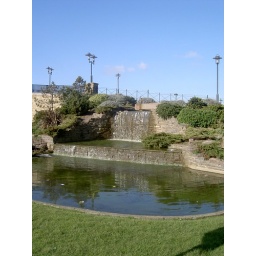
Gardens near the bus station and opposite main shopping street of this welsh town